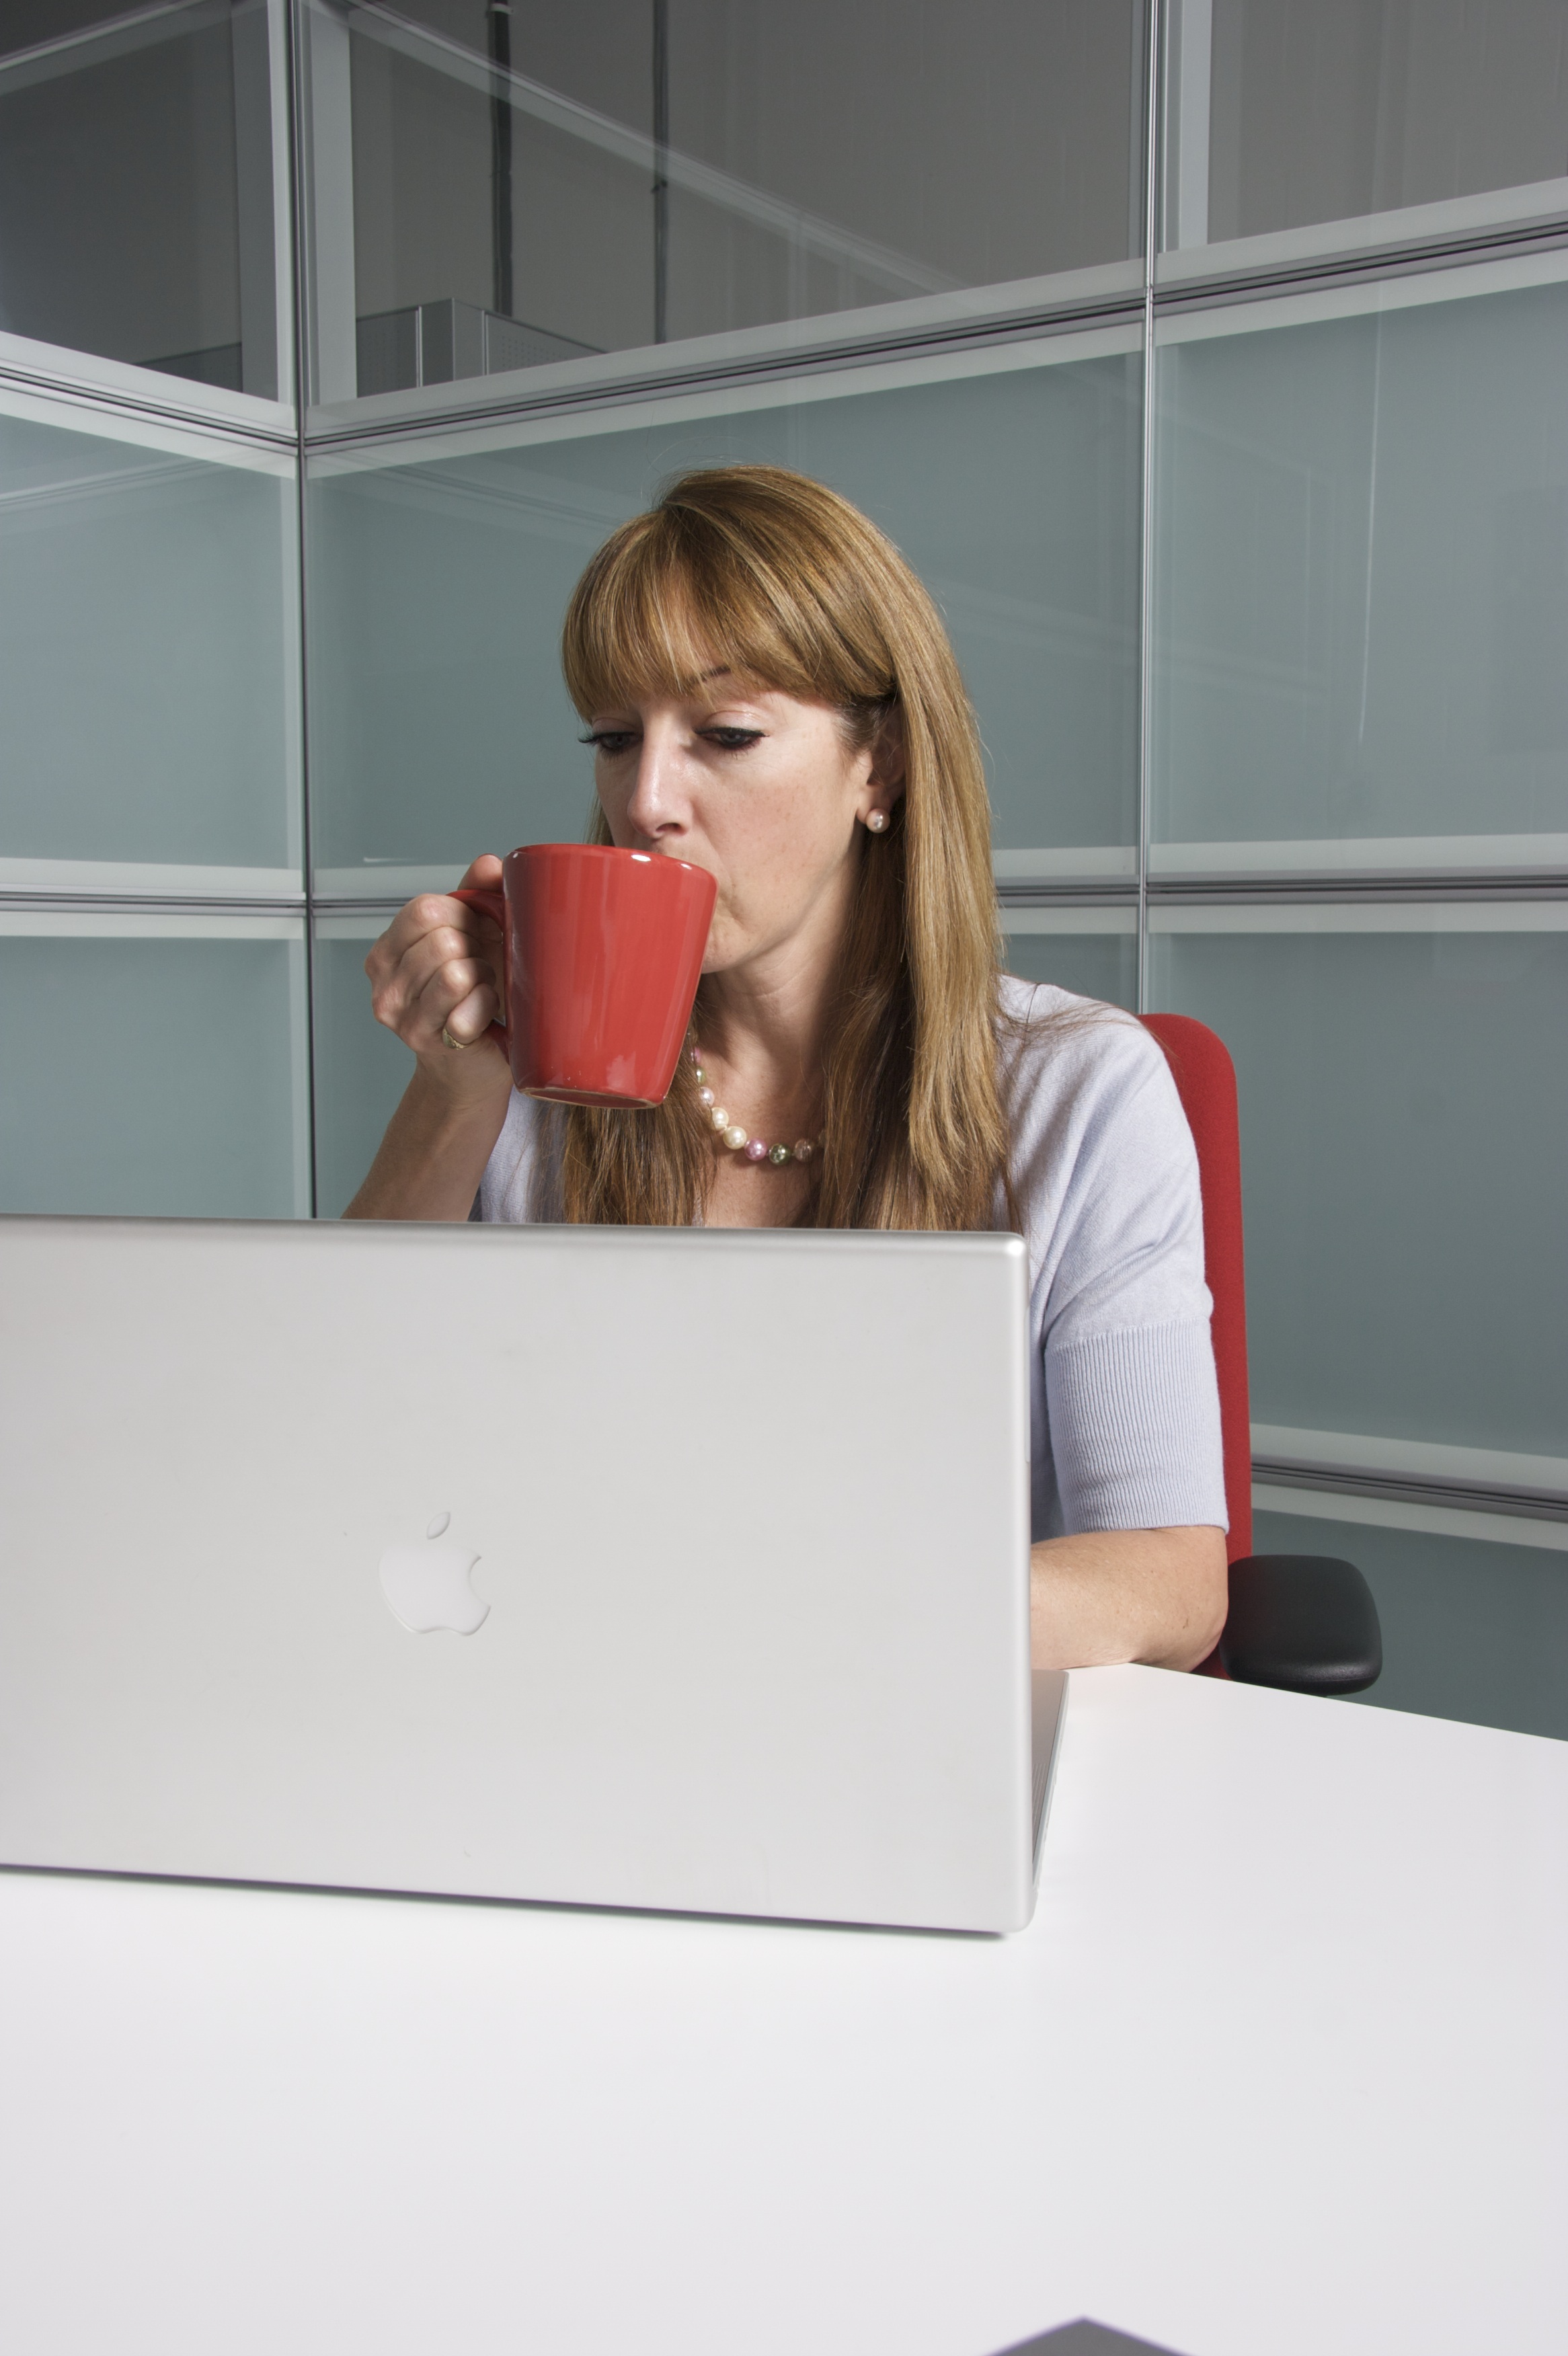
computer, coffee, white, portrait, office, business, brand, design, women, dialogue, marketing, undertake